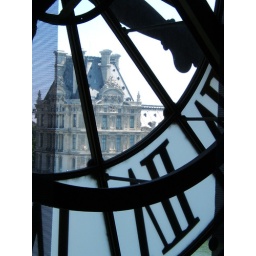
A beautiful clock is in the window of the museum, looking to the river.